Fossil Bluff

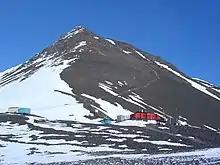
The station at Fossil Bluff below Giza Peak

Fossil Bluff is a forward-operating facility for refuelling aircraft and is operated by Rothera station during the Antarctic summer season between October and March. There is a unprepared skiway marked by drums south of the station.